Furcula (springtail)

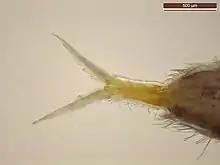
"Orchesella cincta", furca

The furcula, or furca is a forked, tail-like appendage. It is present in most species of springtails, and in them it is attached ventrally to the fourth abdominal segment. The organ most often is present in species of "Collembola" that lives in the upper soil layers where it is used for jumping to avoid predators. While at rest, it is retracted under the abdomen and held there by a structure variously called the retinaculum or hamula, which in turn is located beneath the third abdominal segment. When the furcula escapes from retinaculum, it swings downwards and hits the substrate, propelling the springtail into the air. The animal does not use this mechanism for ordinary locomotion, but only for escaping from predators or severe stress.